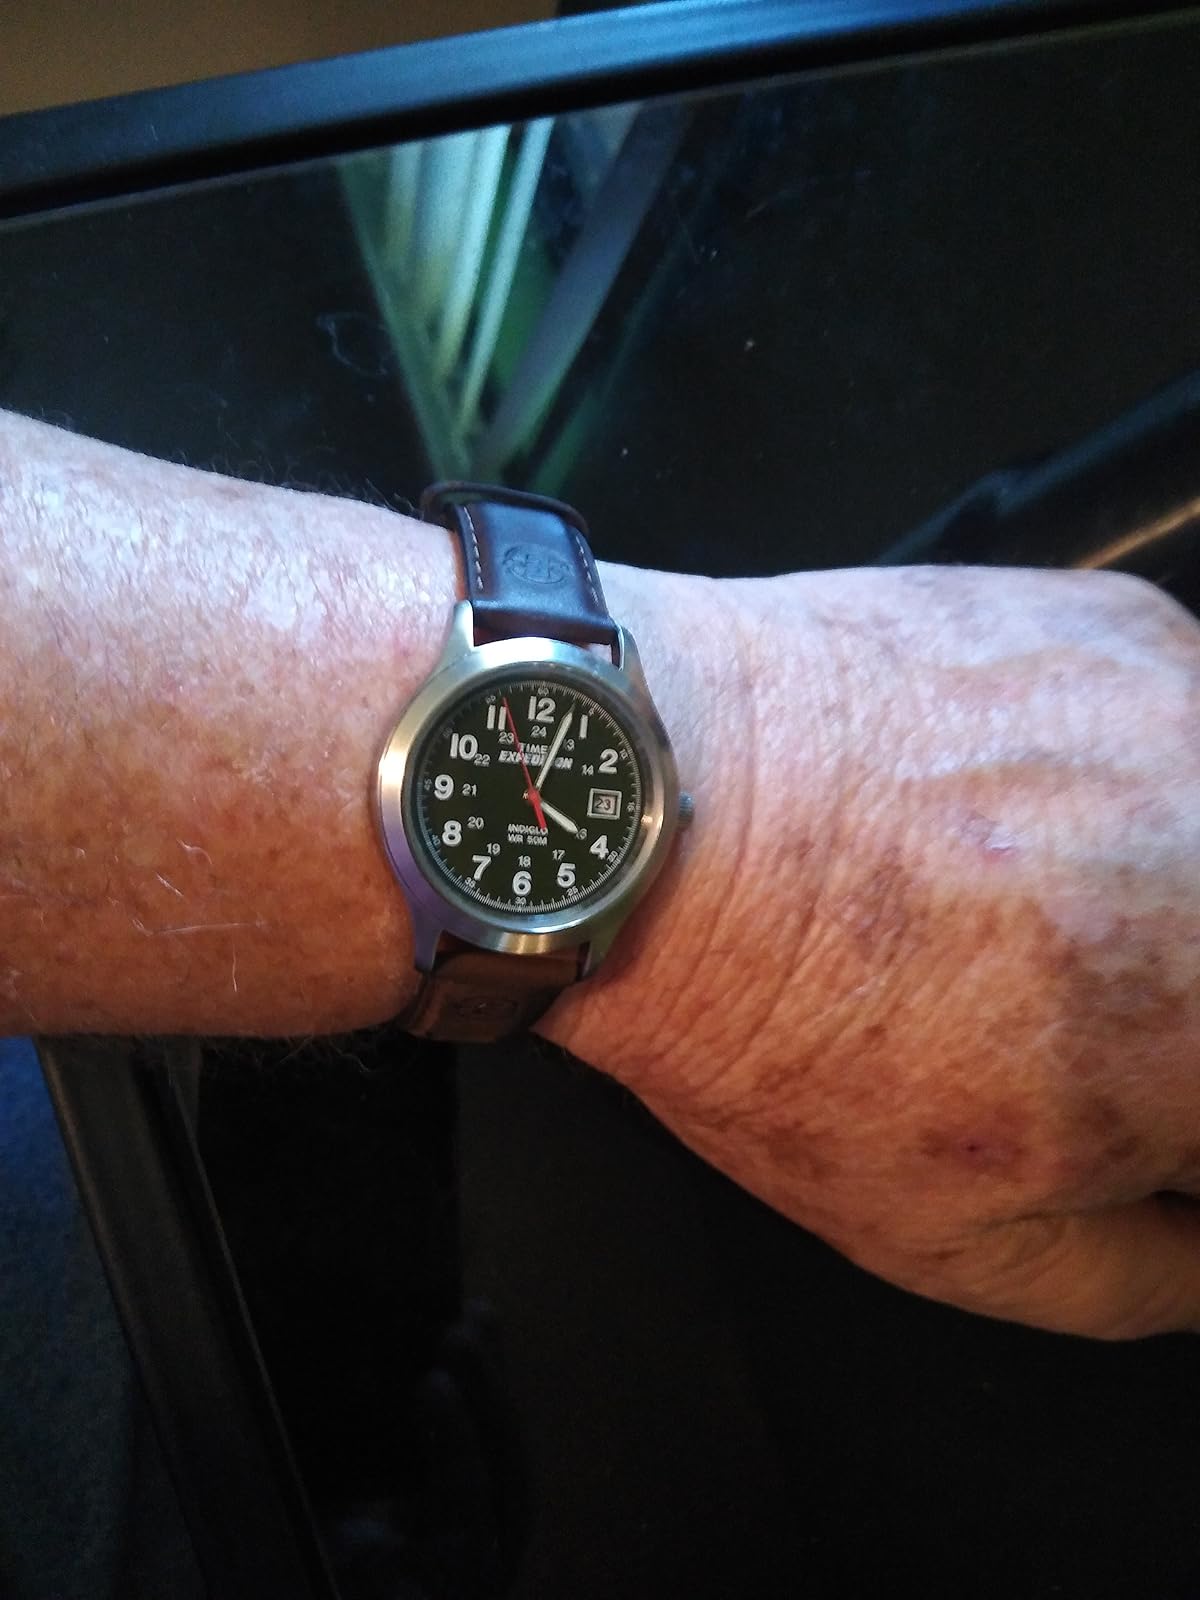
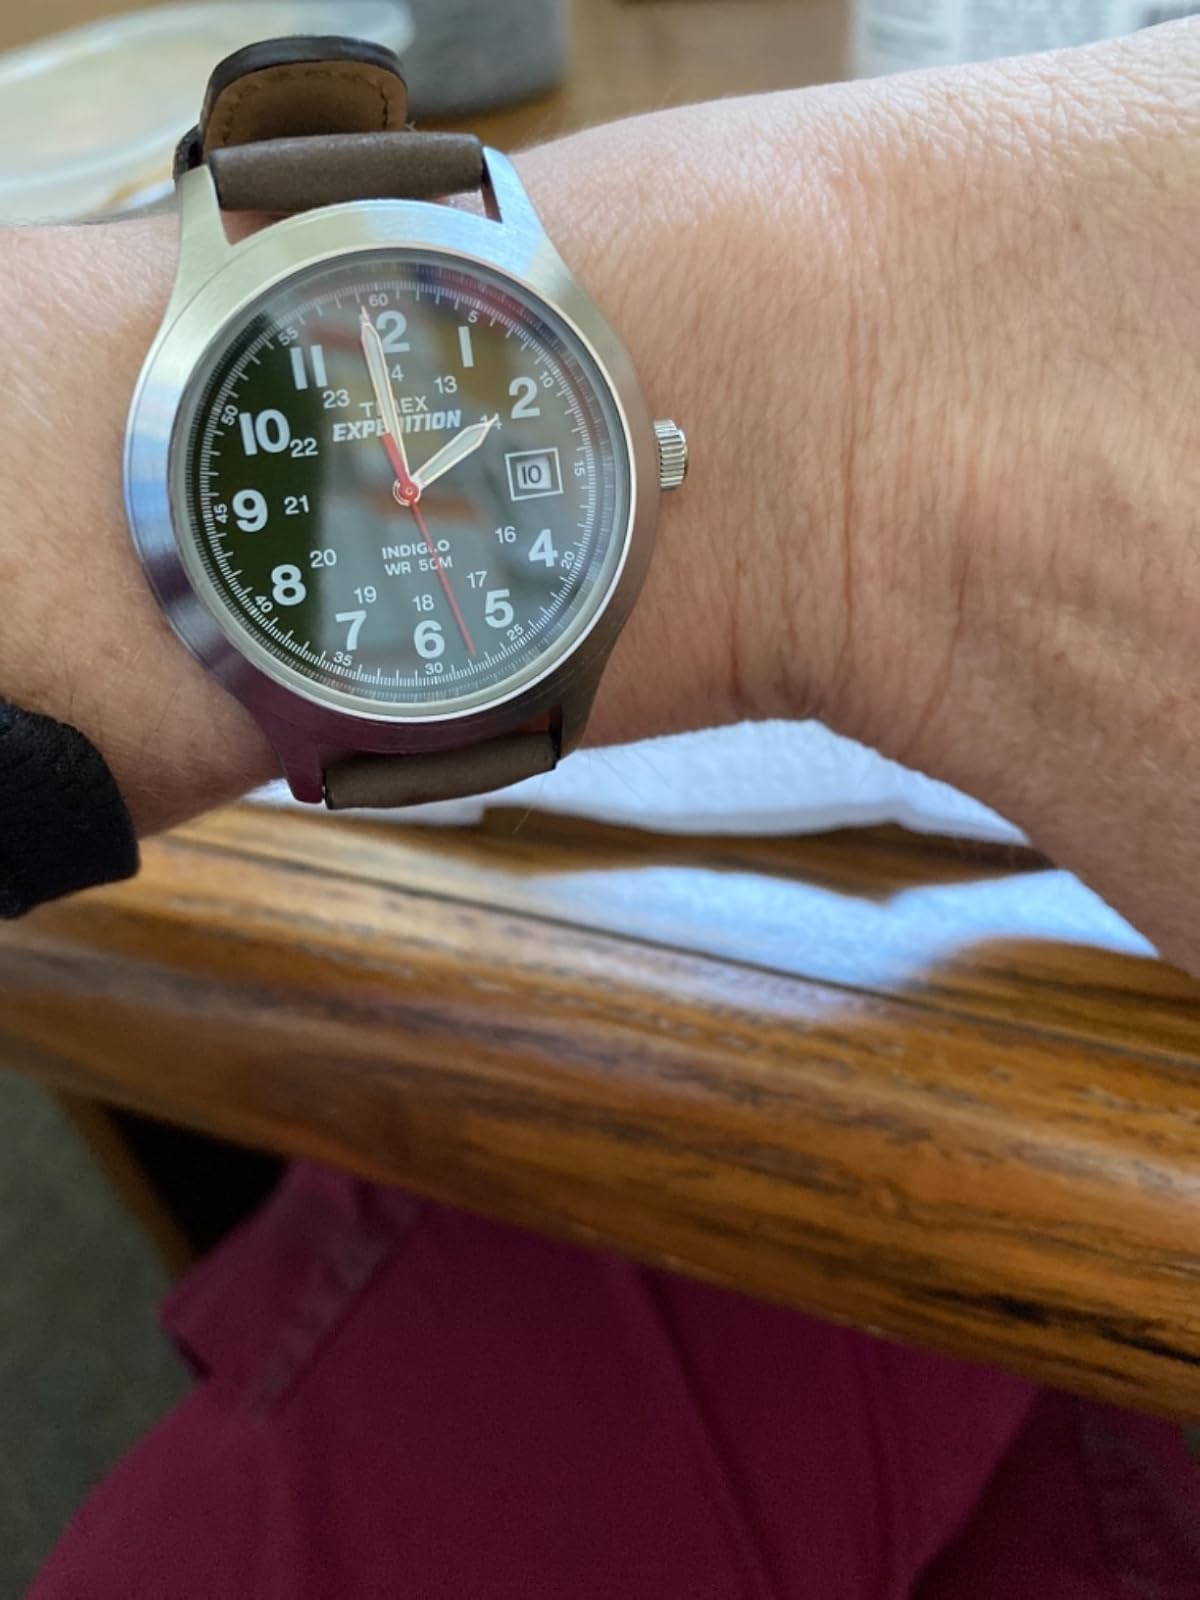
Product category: accessories_watch
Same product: yes